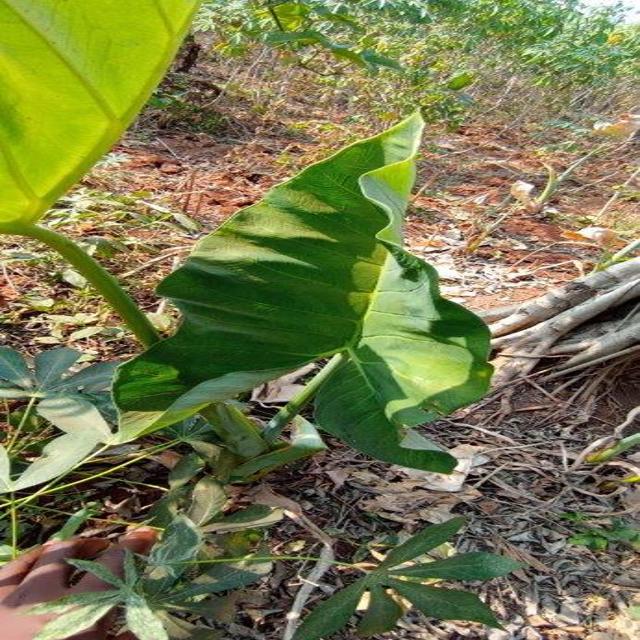
Label: Healthy